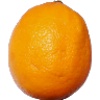
Label: Lemon Meyer 1